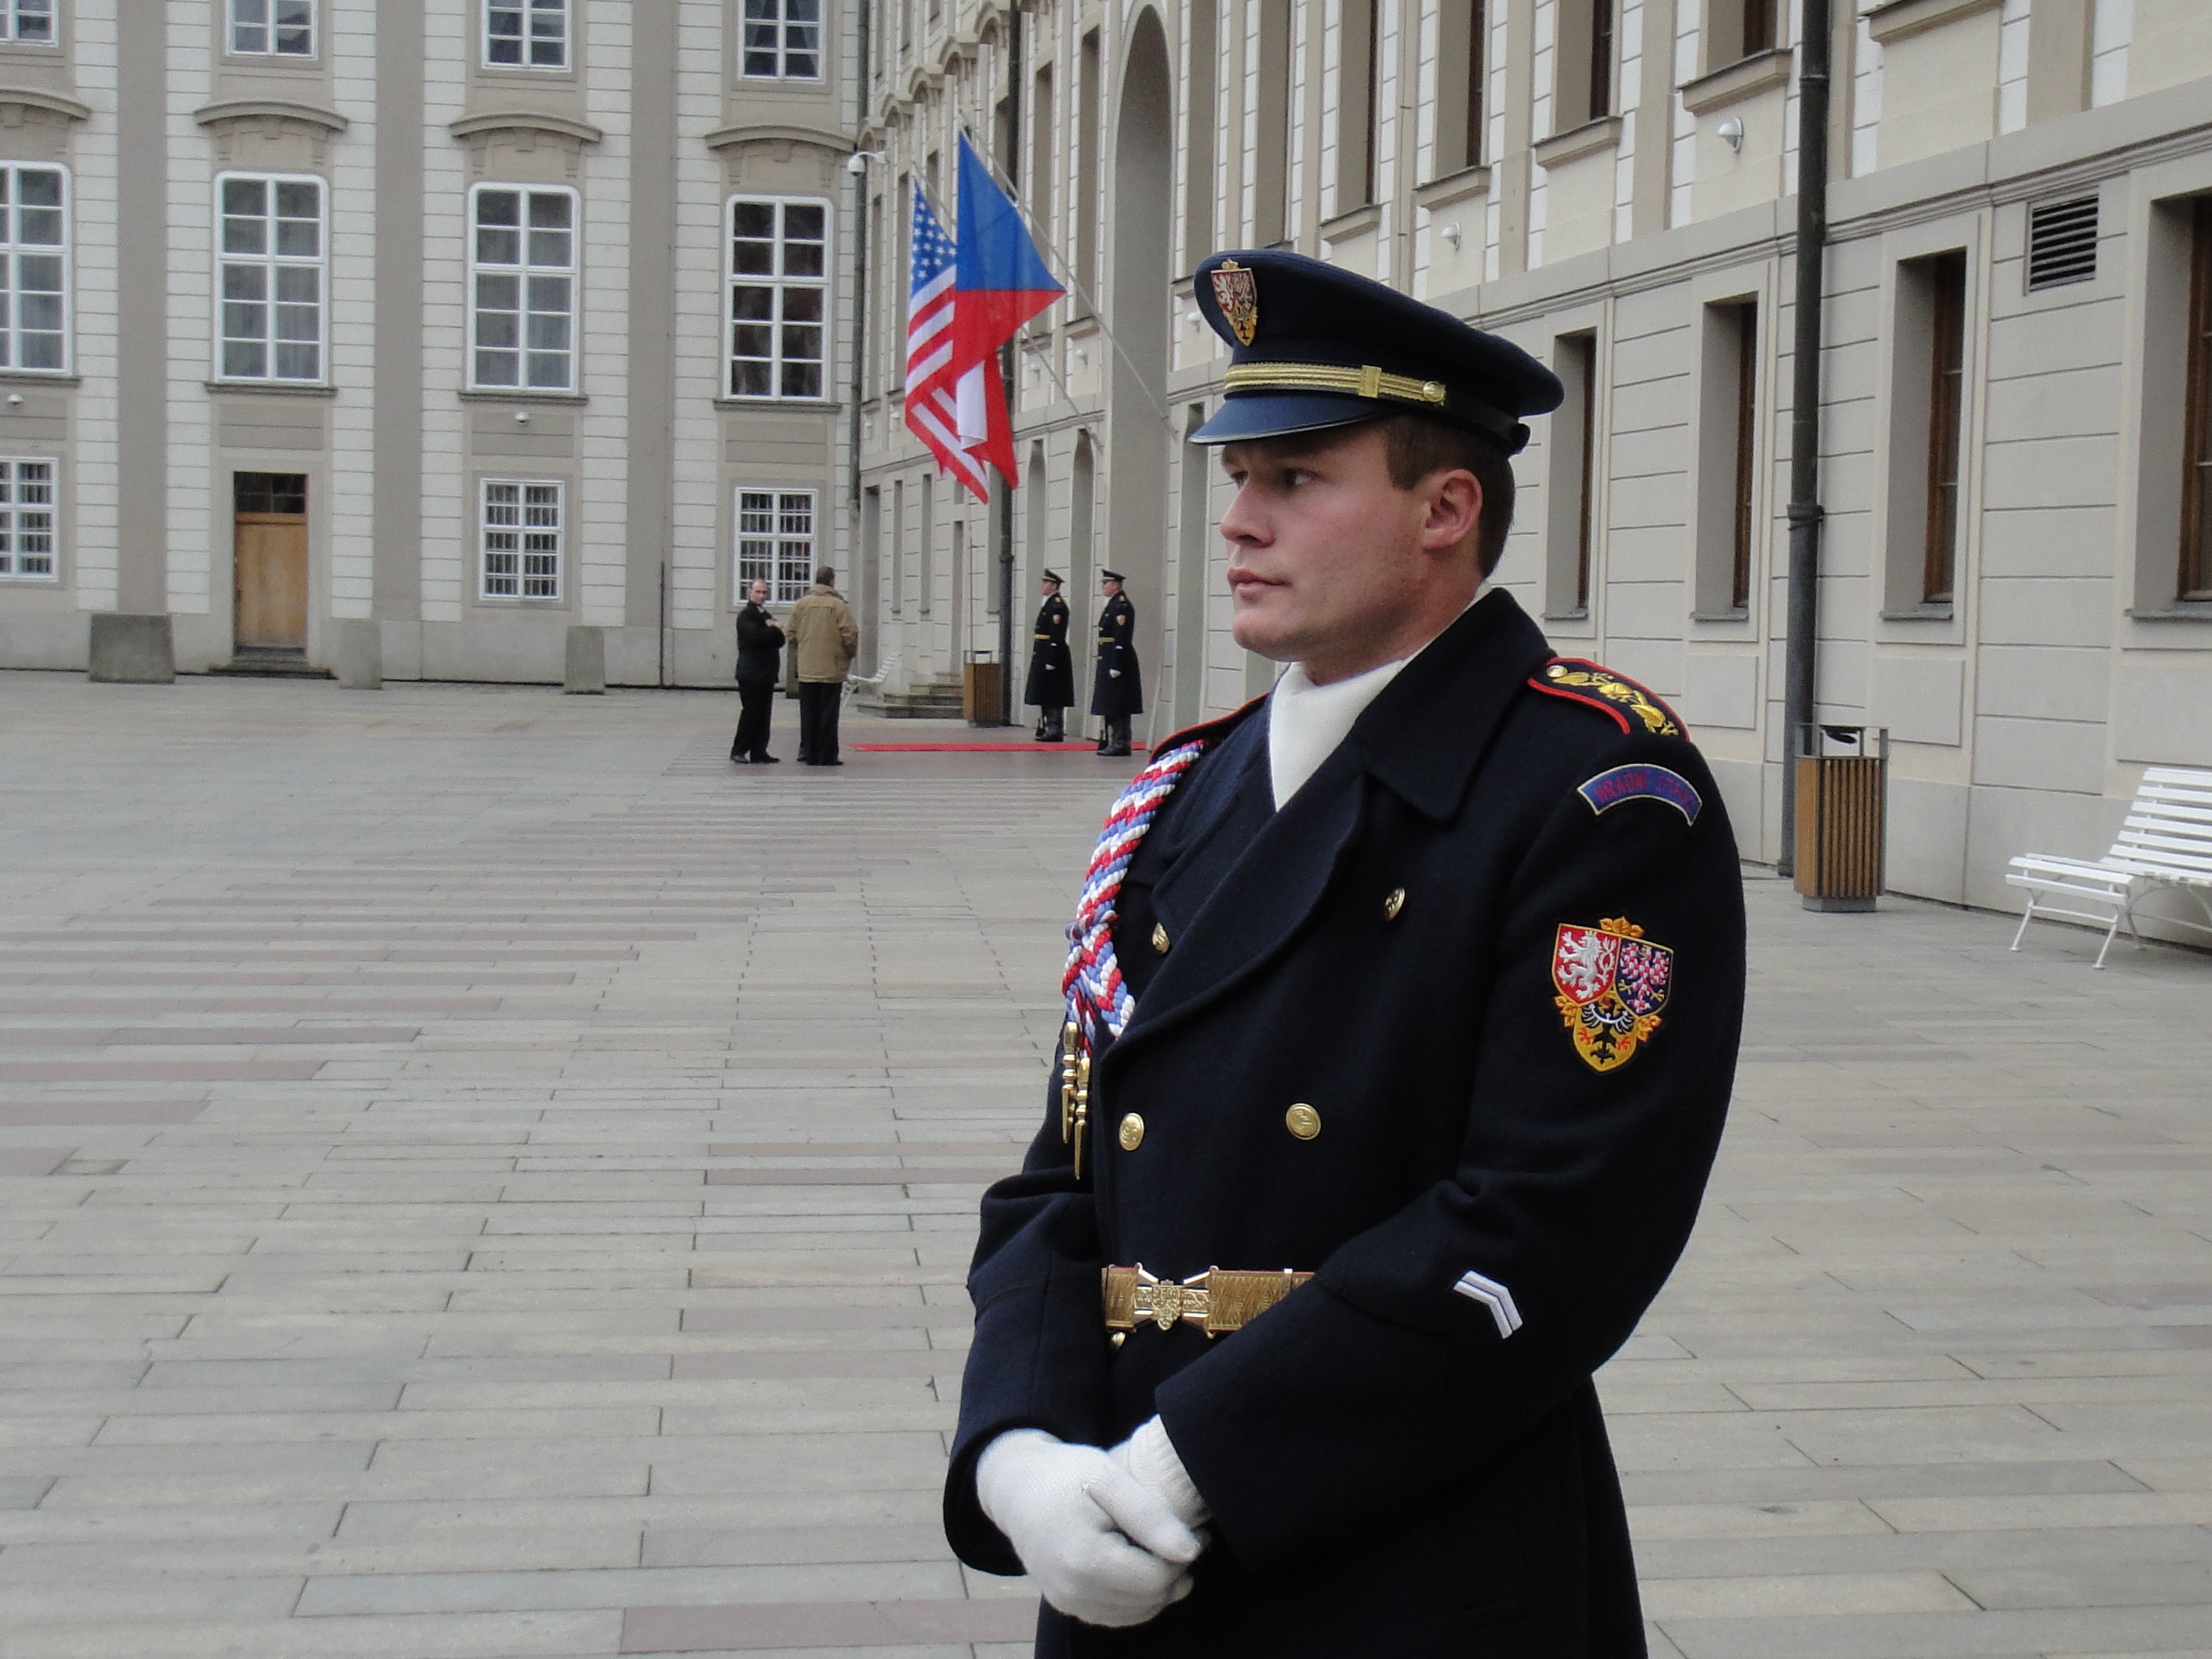
person, military, soldier, prague, profession, clothing, monitor, ceremony, police, wait, navy, czech republic, official, watchkeeping, sentry, wait are, police officer, military officer, military person